Sybil Thorndike

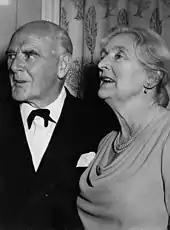
Middle aged white couple in evening clothes; he is bald and clean-shaven; she has light coloured, slightly wavy hair

From April 1932 to April 1933 Thorndike and Casson made a tour of Egypt, Palestine, Australia and New Zealand, in which she appeared in the satirical comedy "Advertising April"; Shaw's "Captain Brassbound's Conversion"; "Ghosts"; Clemence Dane's "Granite"; "Macbeth"; a romantic comedy, "Madame Plays Nap"; "Milestones"; "The Painted Veil"; "Saint Joan" and Sidney Howard's domestic drama "The Silver Chord".